Francisco Aguilar (footballer, born 1949)

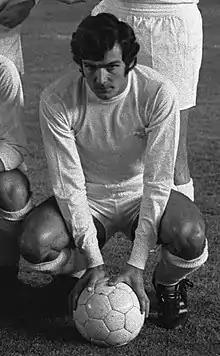
Aguilar with Real Madrid in 1973

Francisco Javier Aguilar García (26 March 1949 – 11 May 2020) was a Spanish professional footballer who played as a forward.